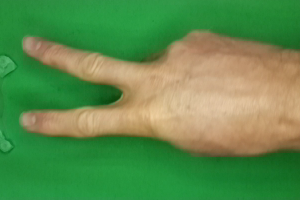
Label: scissors